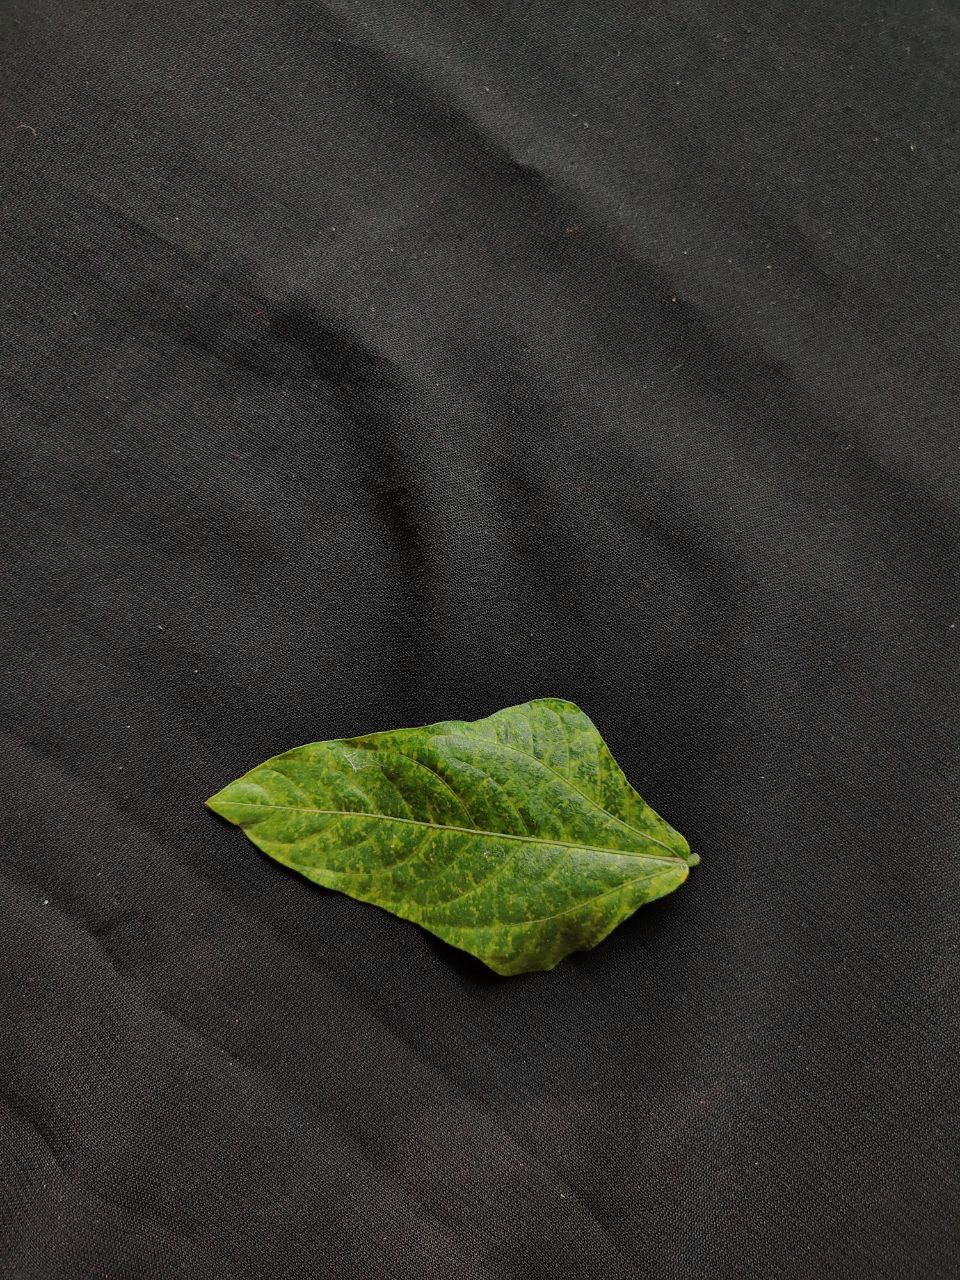
Crop: cowpea
Leaf condition: Mosaic Virus